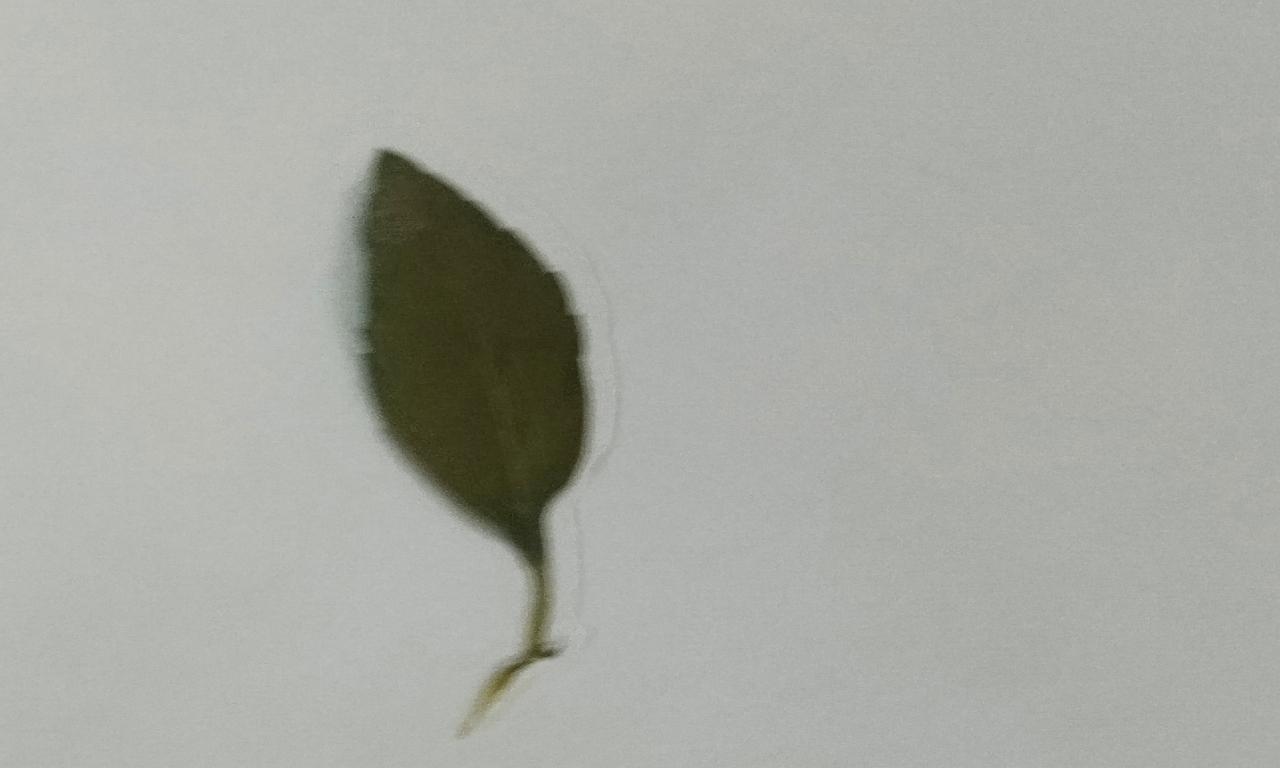
Label: Dried